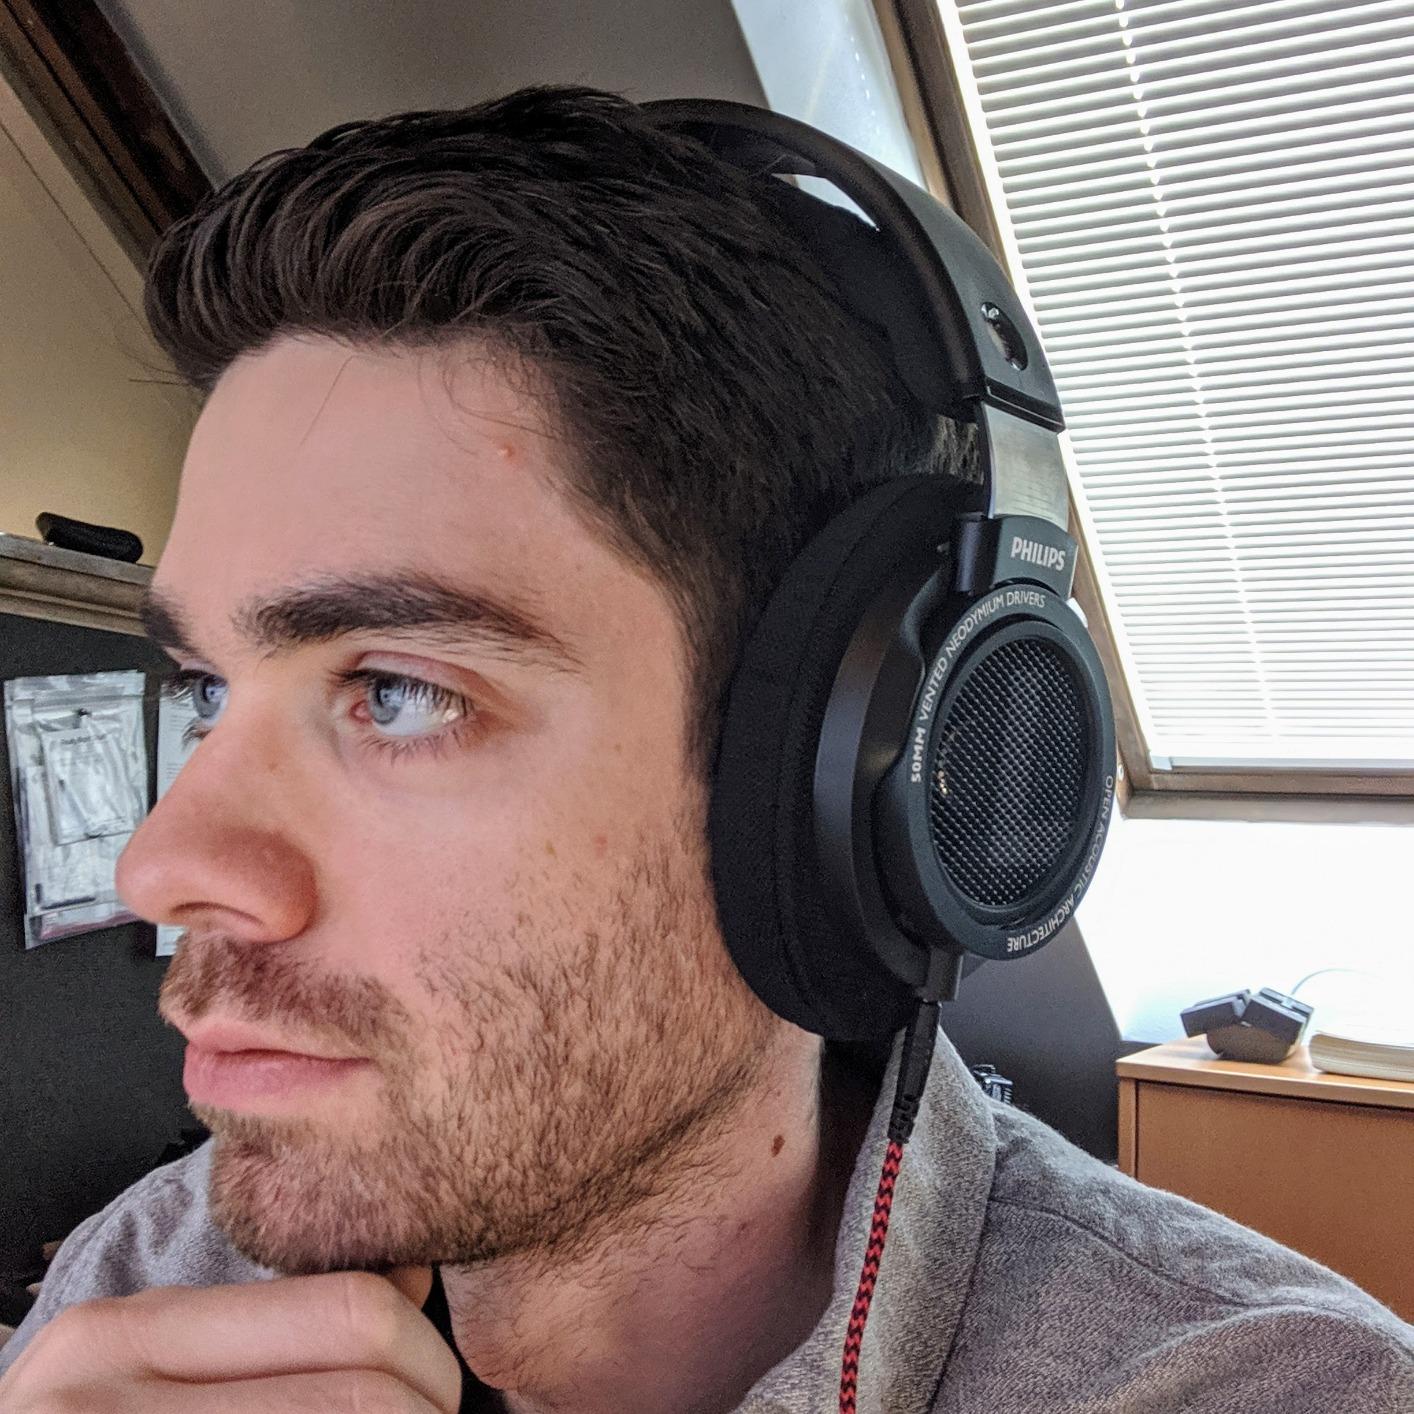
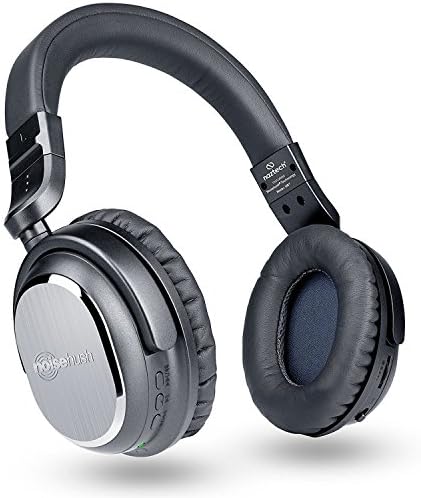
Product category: headphones
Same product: no